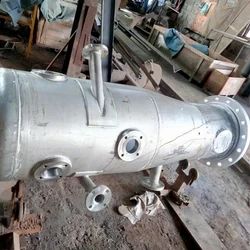
Label: Fabricated_Metal_Parts